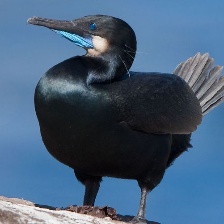
Species: BRANDT CORMARANT
Scientific name: PHALACROCORAX PENICILLATUS